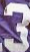
Number: 3